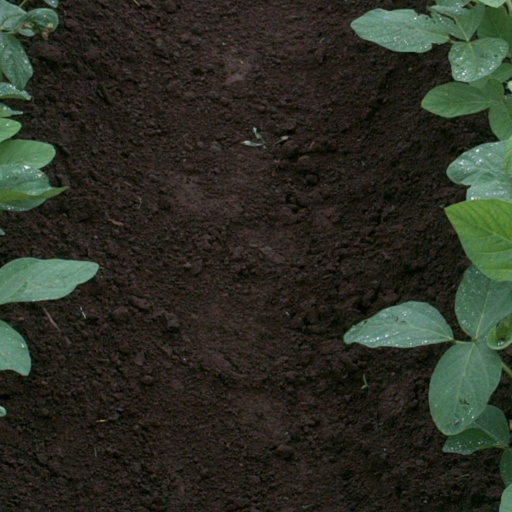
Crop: soybean